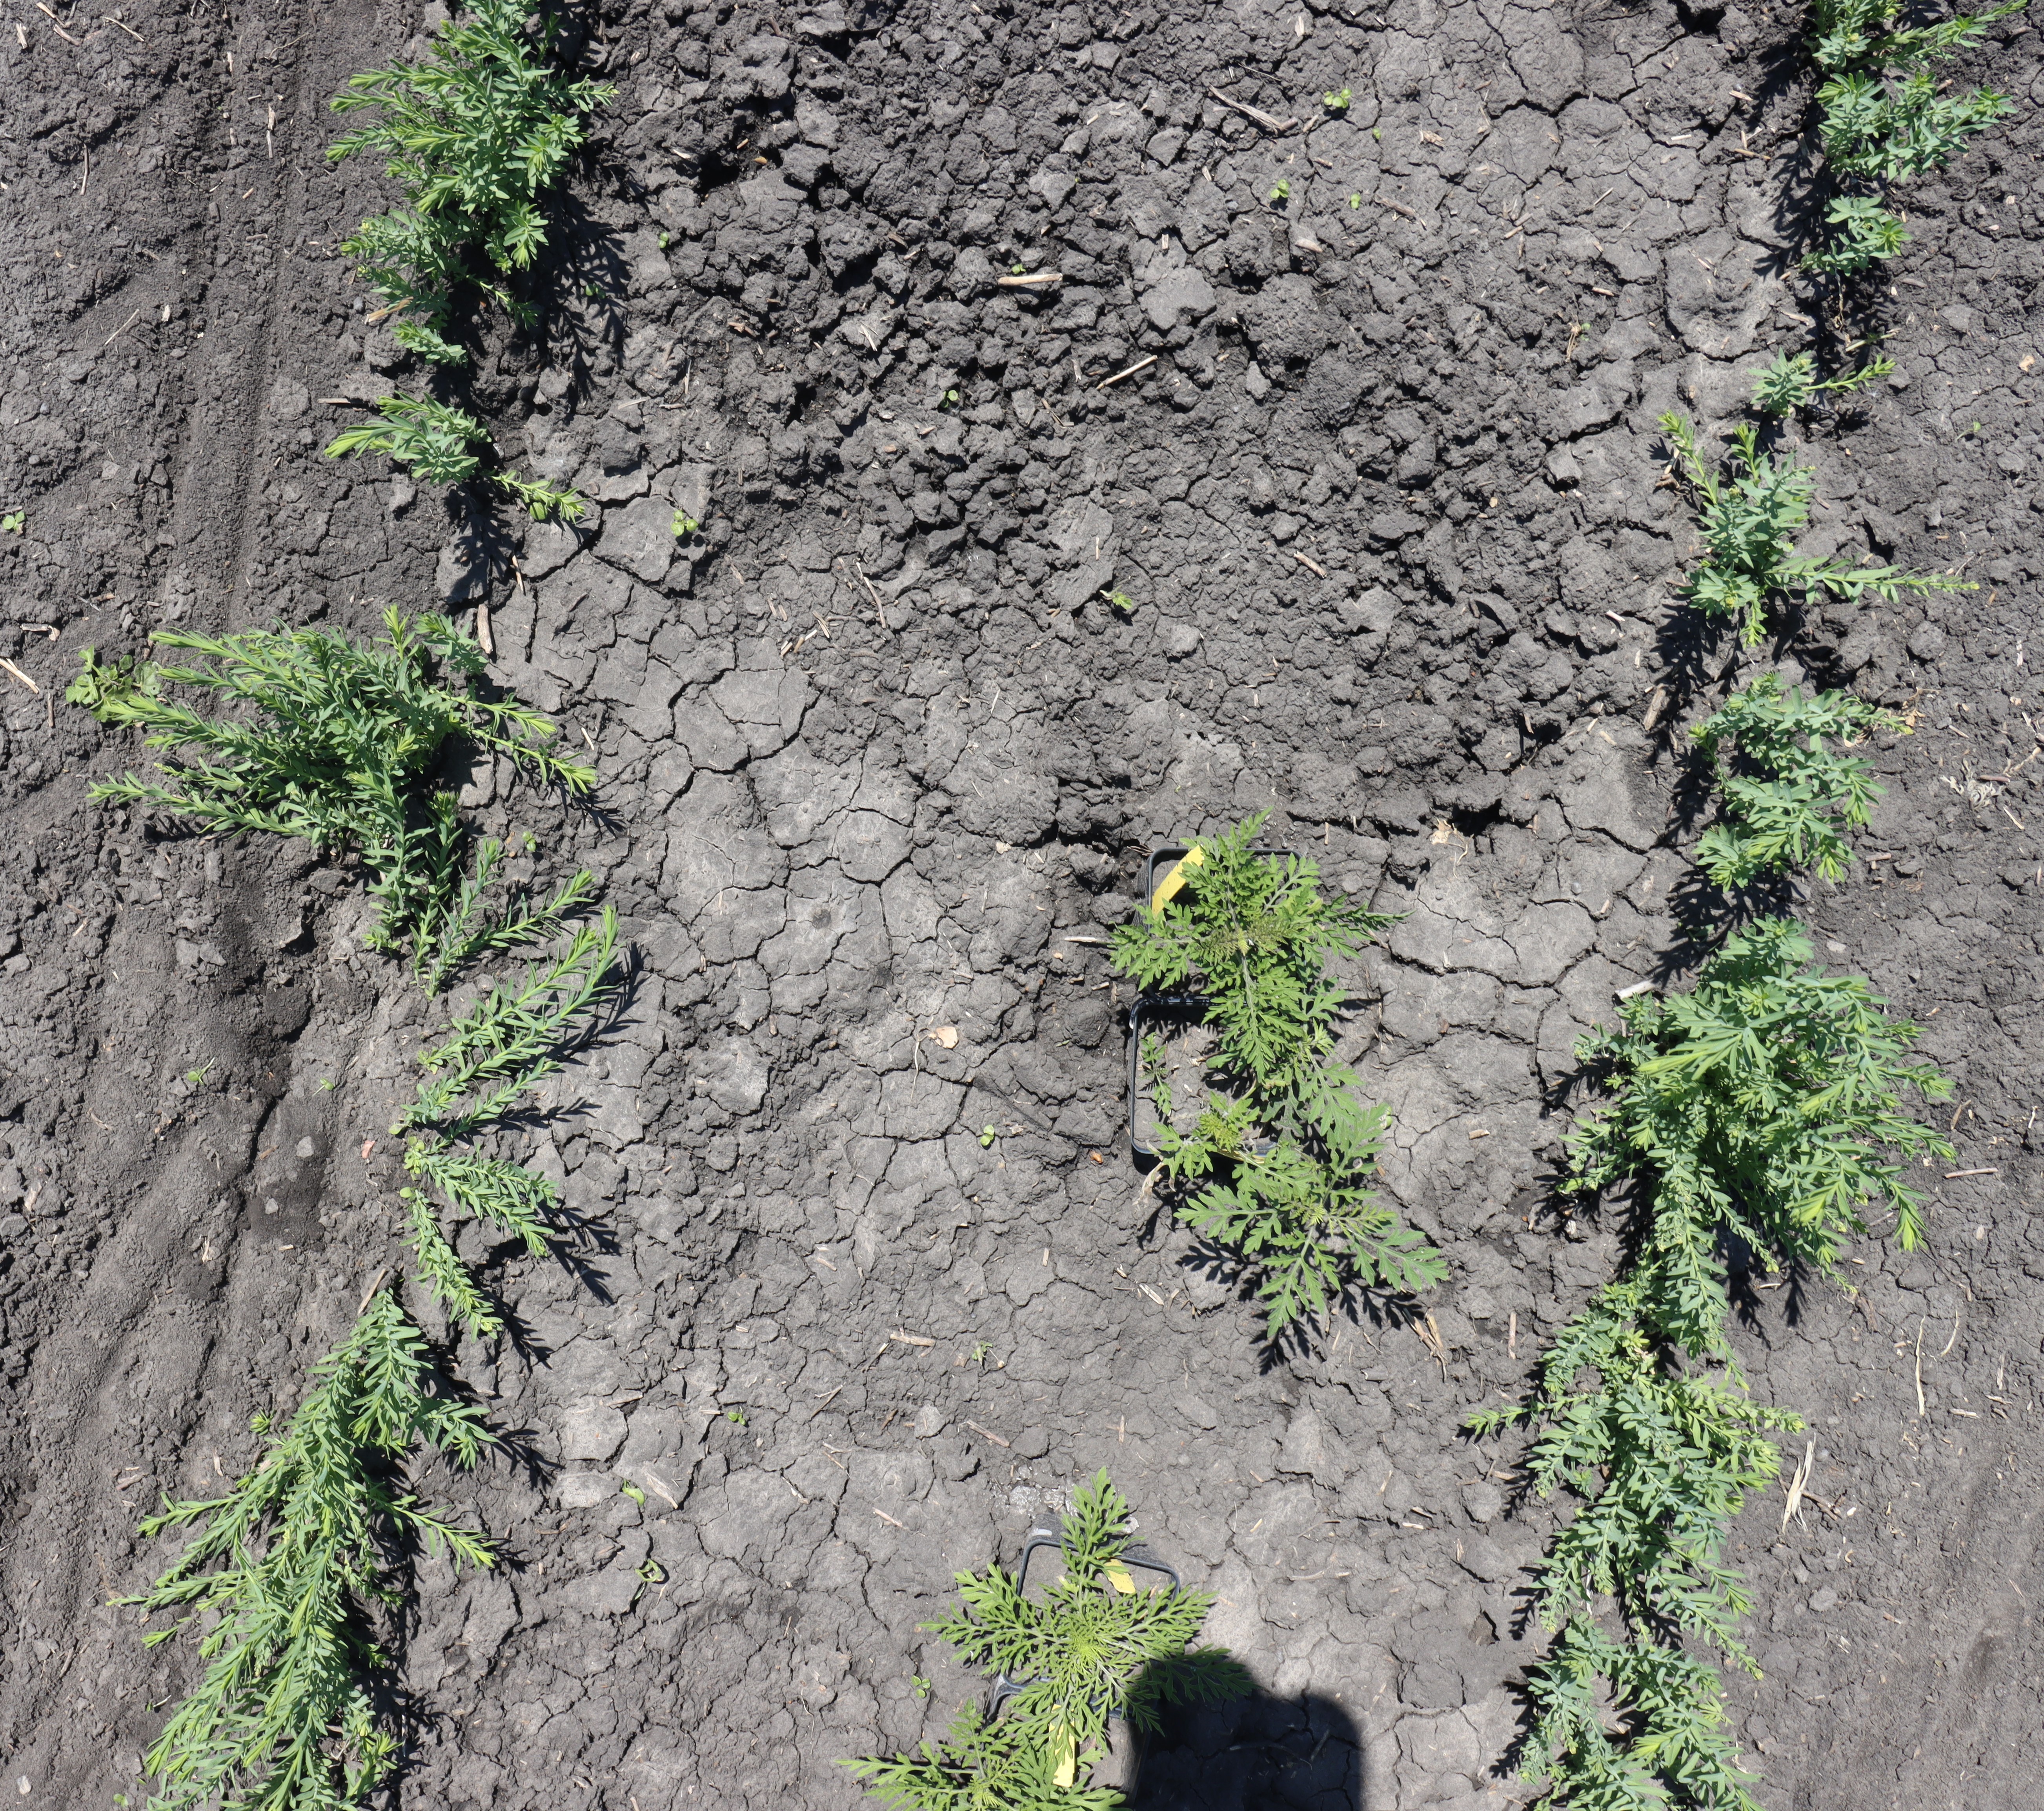
Crop: Flax
Objects: Flax, Flax, Flax, Flax, Flax, Flax, Flax, Flax, Flax, Flax, Flax, Flax, Ragweed, Ragweed, Ragweed